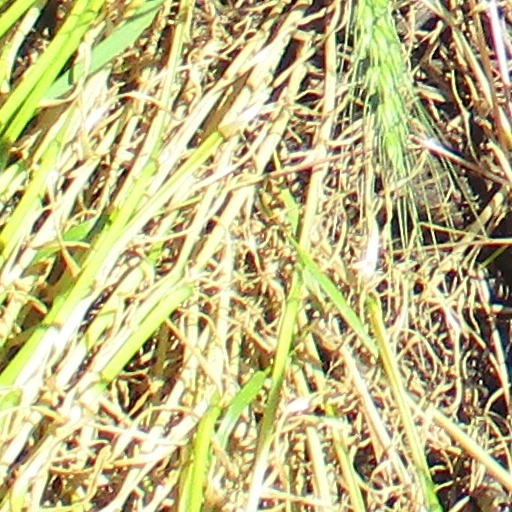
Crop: wheat